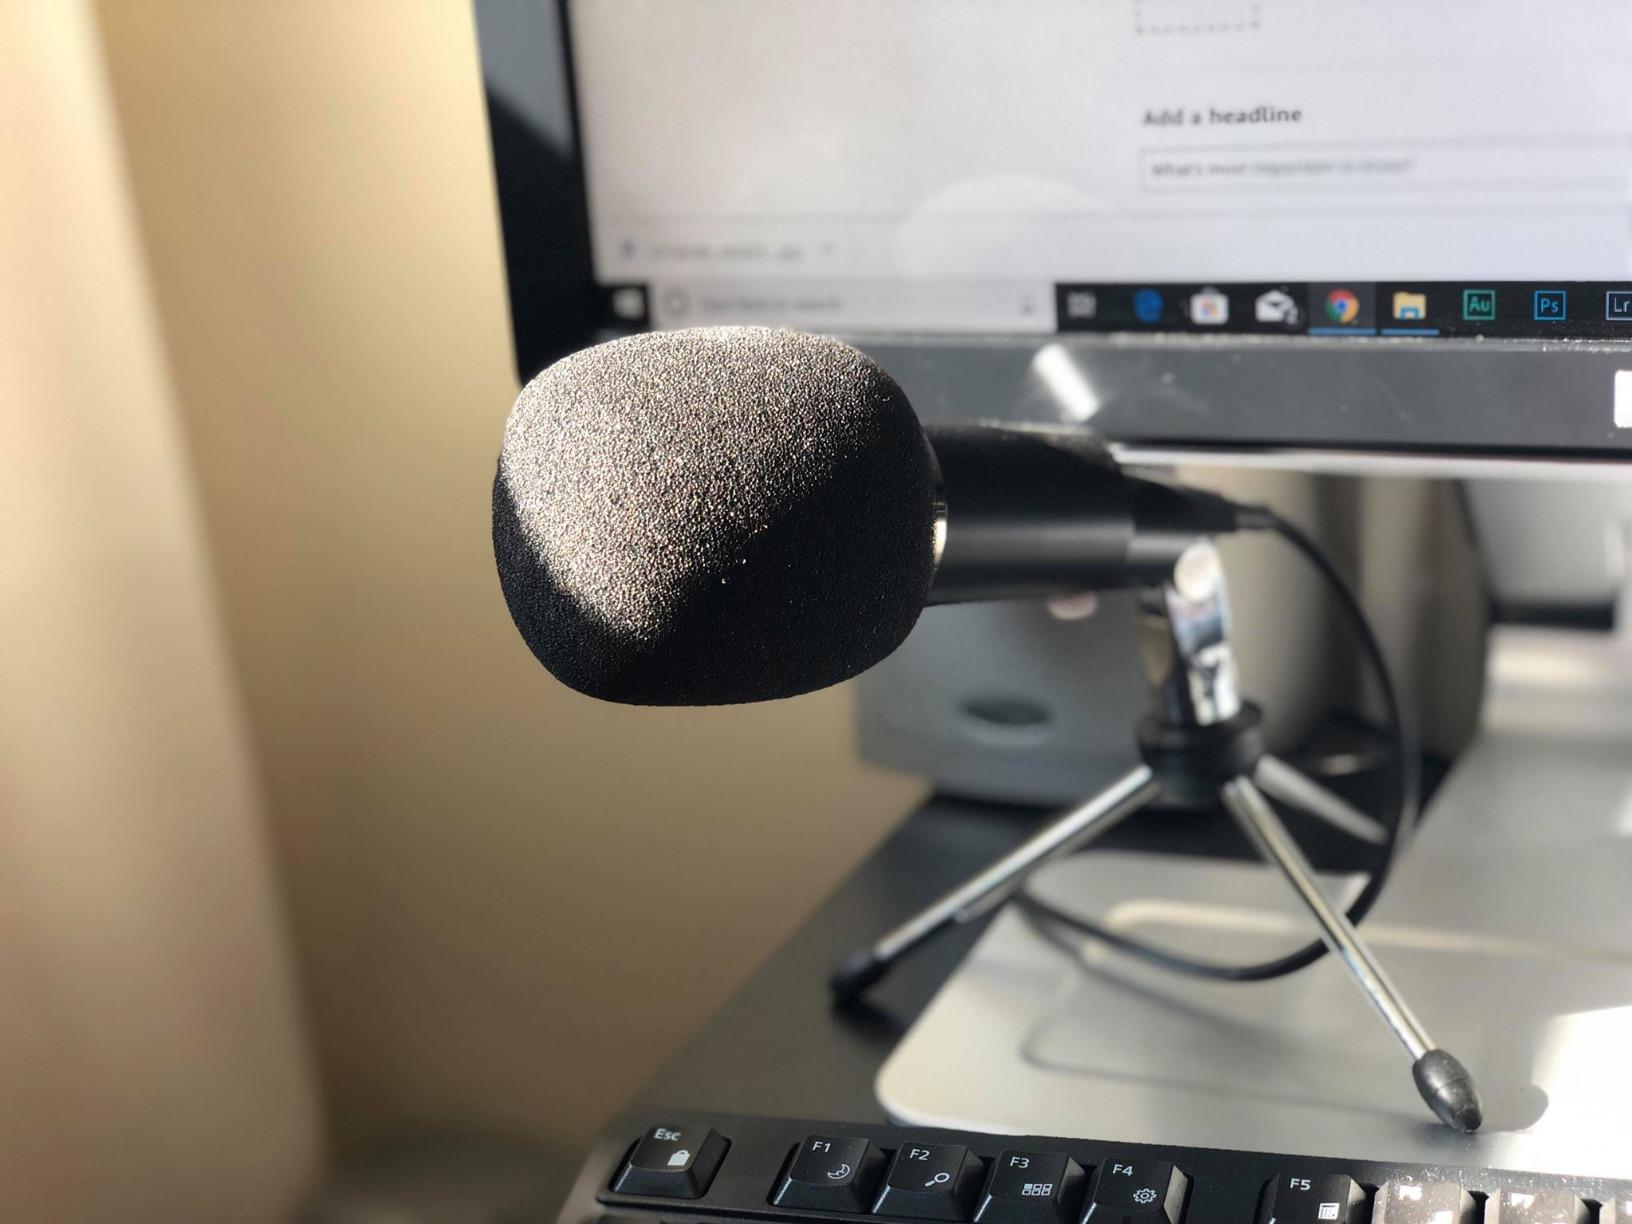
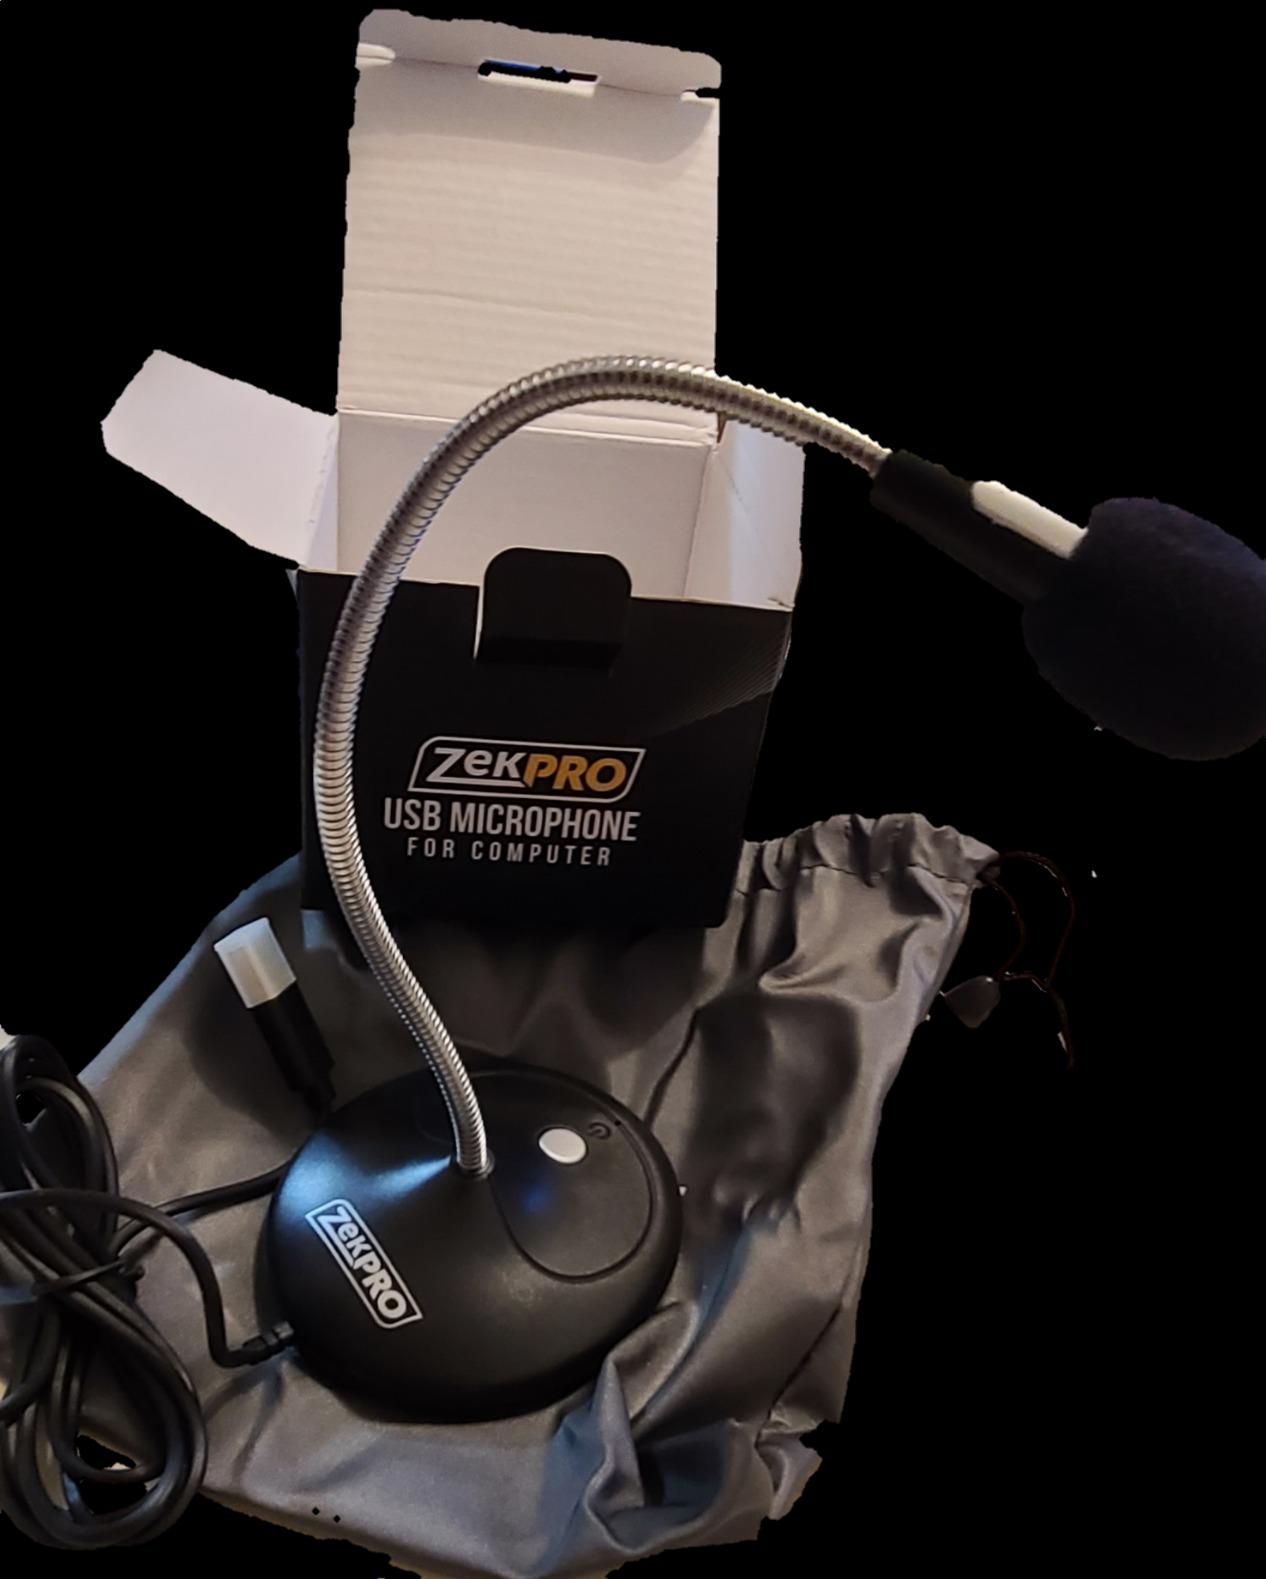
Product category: microphone
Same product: no